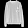
Label: Pullover